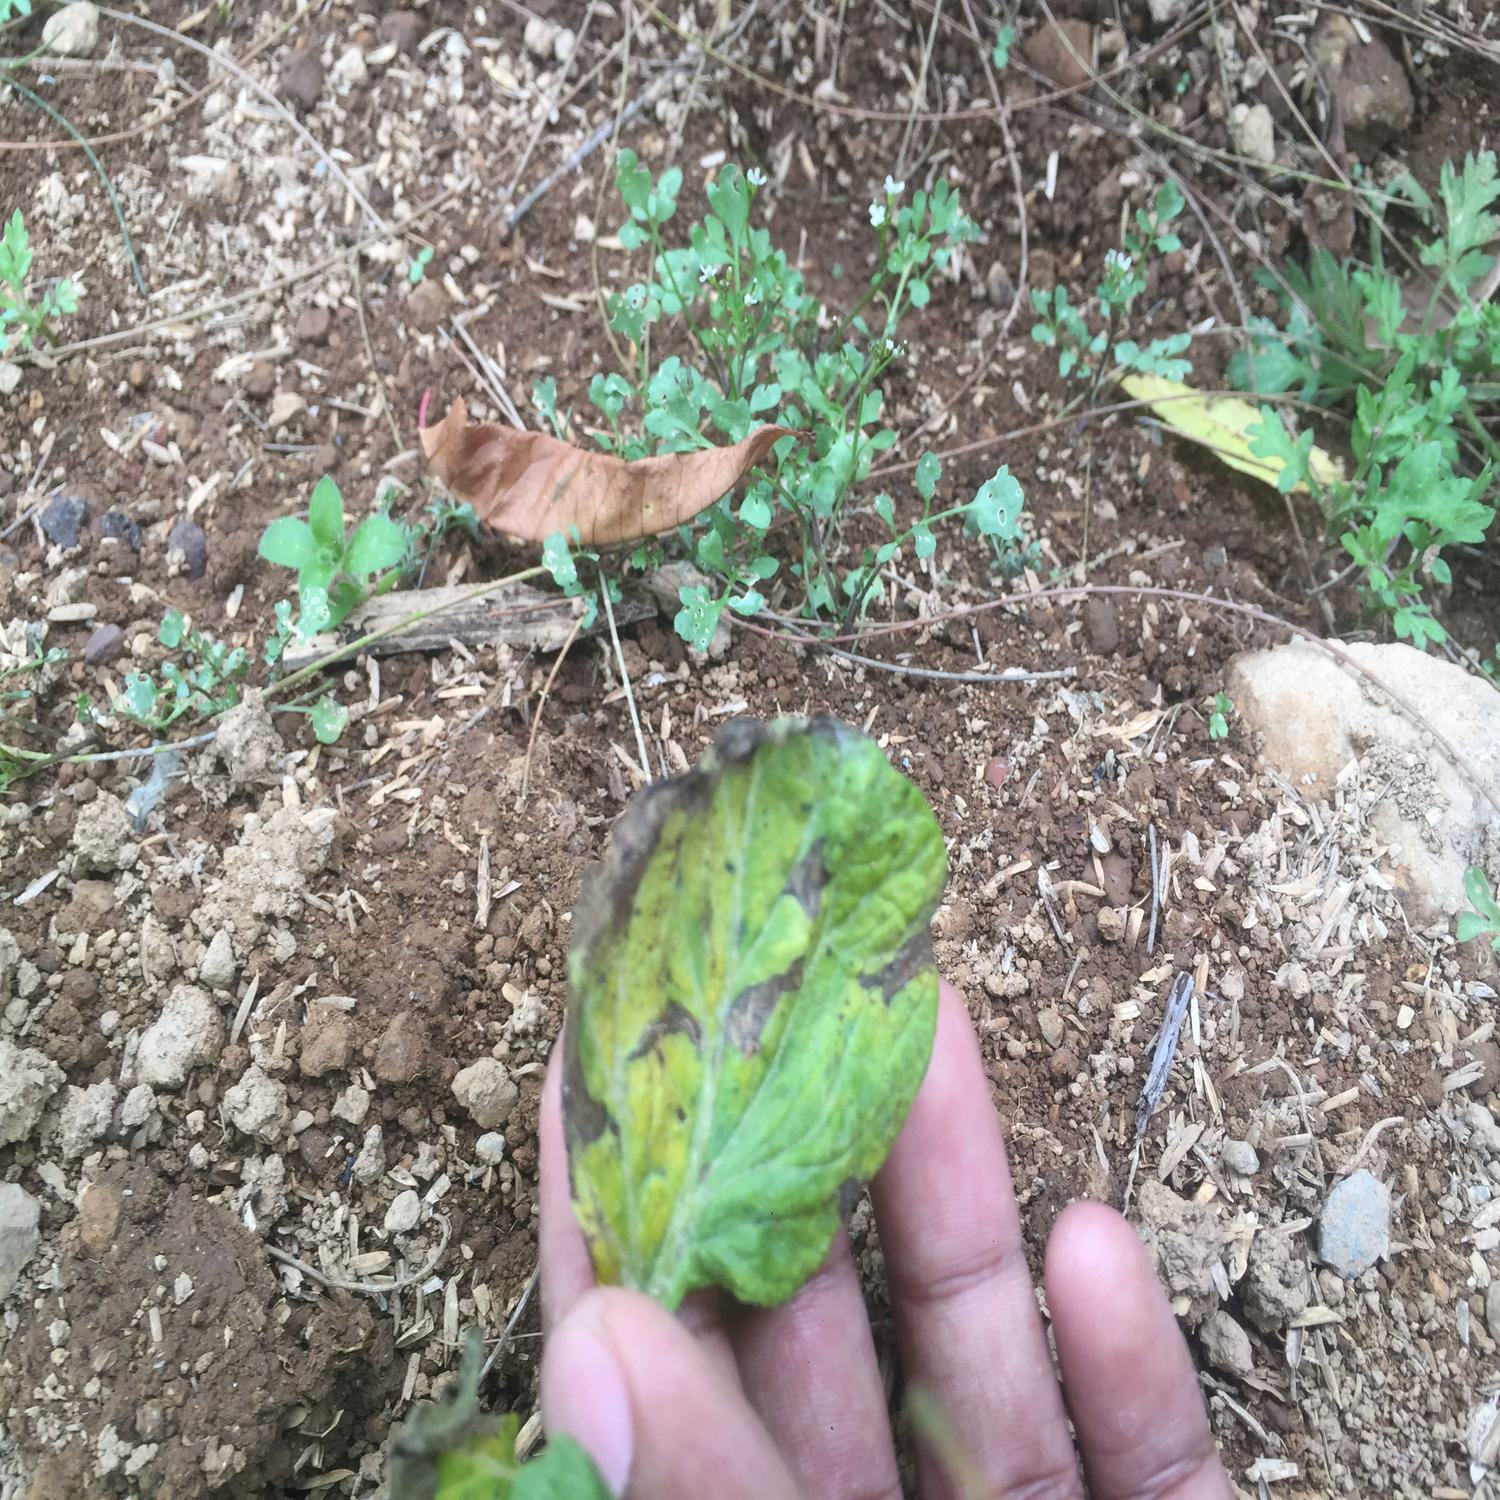
Label: Phytopthora